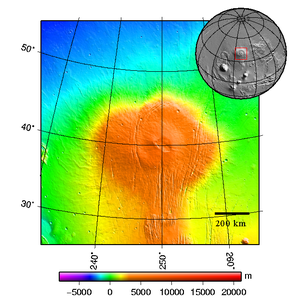
Le volcanisme de la planète Mars serait apparu il y a près de quatre milliards d'années, à la fin du Noachien après le grand bombardement tardif. Il aurait connu son intensité maximale à l'Hespérien — entre 3,7 et 3,2 Ga selon l'échelle de Hartmann & Neukum — puis se serait progressivement affaibli tout au long de l'Amazonien. Il a produit d'énormes volcans boucliers qui sont les plus grands édifices volcaniques connus du système solaire : le plus large d'entre eux, Alba Mons, a un diamètre d'environ 1 600 km à la base, tandis que le plus gros est Olympus Mons, sur la marge occidentale du renflement de Tharsis, qui atteint 22,5 km de haut de la base au sommet.
La géologie de Mars, parfois appelée aréologie, recouvre l'étude scientifique de Mars, de ses propriétés physiques, de ses reliefs, de sa composition, de son histoire et de tous les phénomènes qui l'ont affectée ou l'affectent encore.